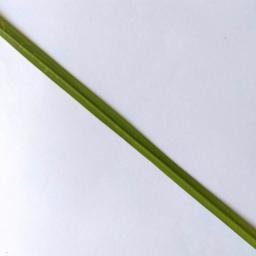
Label: Rice___Healthy